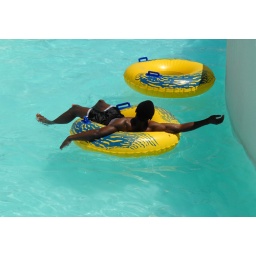
swimming in the Kona Kooler lazy river at Hawaiian Falls Mansfield